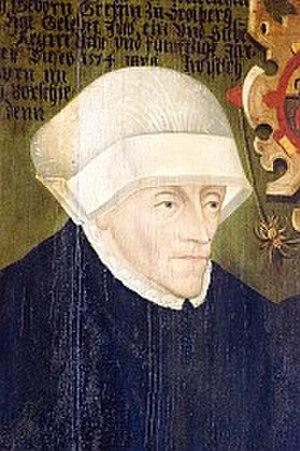
La comtesse fr:Anne de Stolberg-Wernigerode (28 janvier 1504 – 4 mars 1574) était une noble allemande qui régna sous le nom de Anne II comme Princesse-Abbesse de l' Quedlinbourg, de 1516 jusqu'à sa mort. Español: La condesa Ana de Stolberg-Wernigerode (28 de enero de 1504 - 4 de marzo de 1574) fue una noble alemana que reinó como Ana II, como la 28ª princesa abadesa de Quedlinburg desde 1516 hasta su muerte.
La comtesse Anne de Stolberg-Wernigerode était une noble allemande qui régna sous le nom de Anne II comme Princesse-Abbesse de l'Quedlinbourg, de 1516 jusqu'à sa mort. Elle a été élue princesse-abbesse à l'âge de douze ans, pour succéder à Madeleine d'Anhalt.